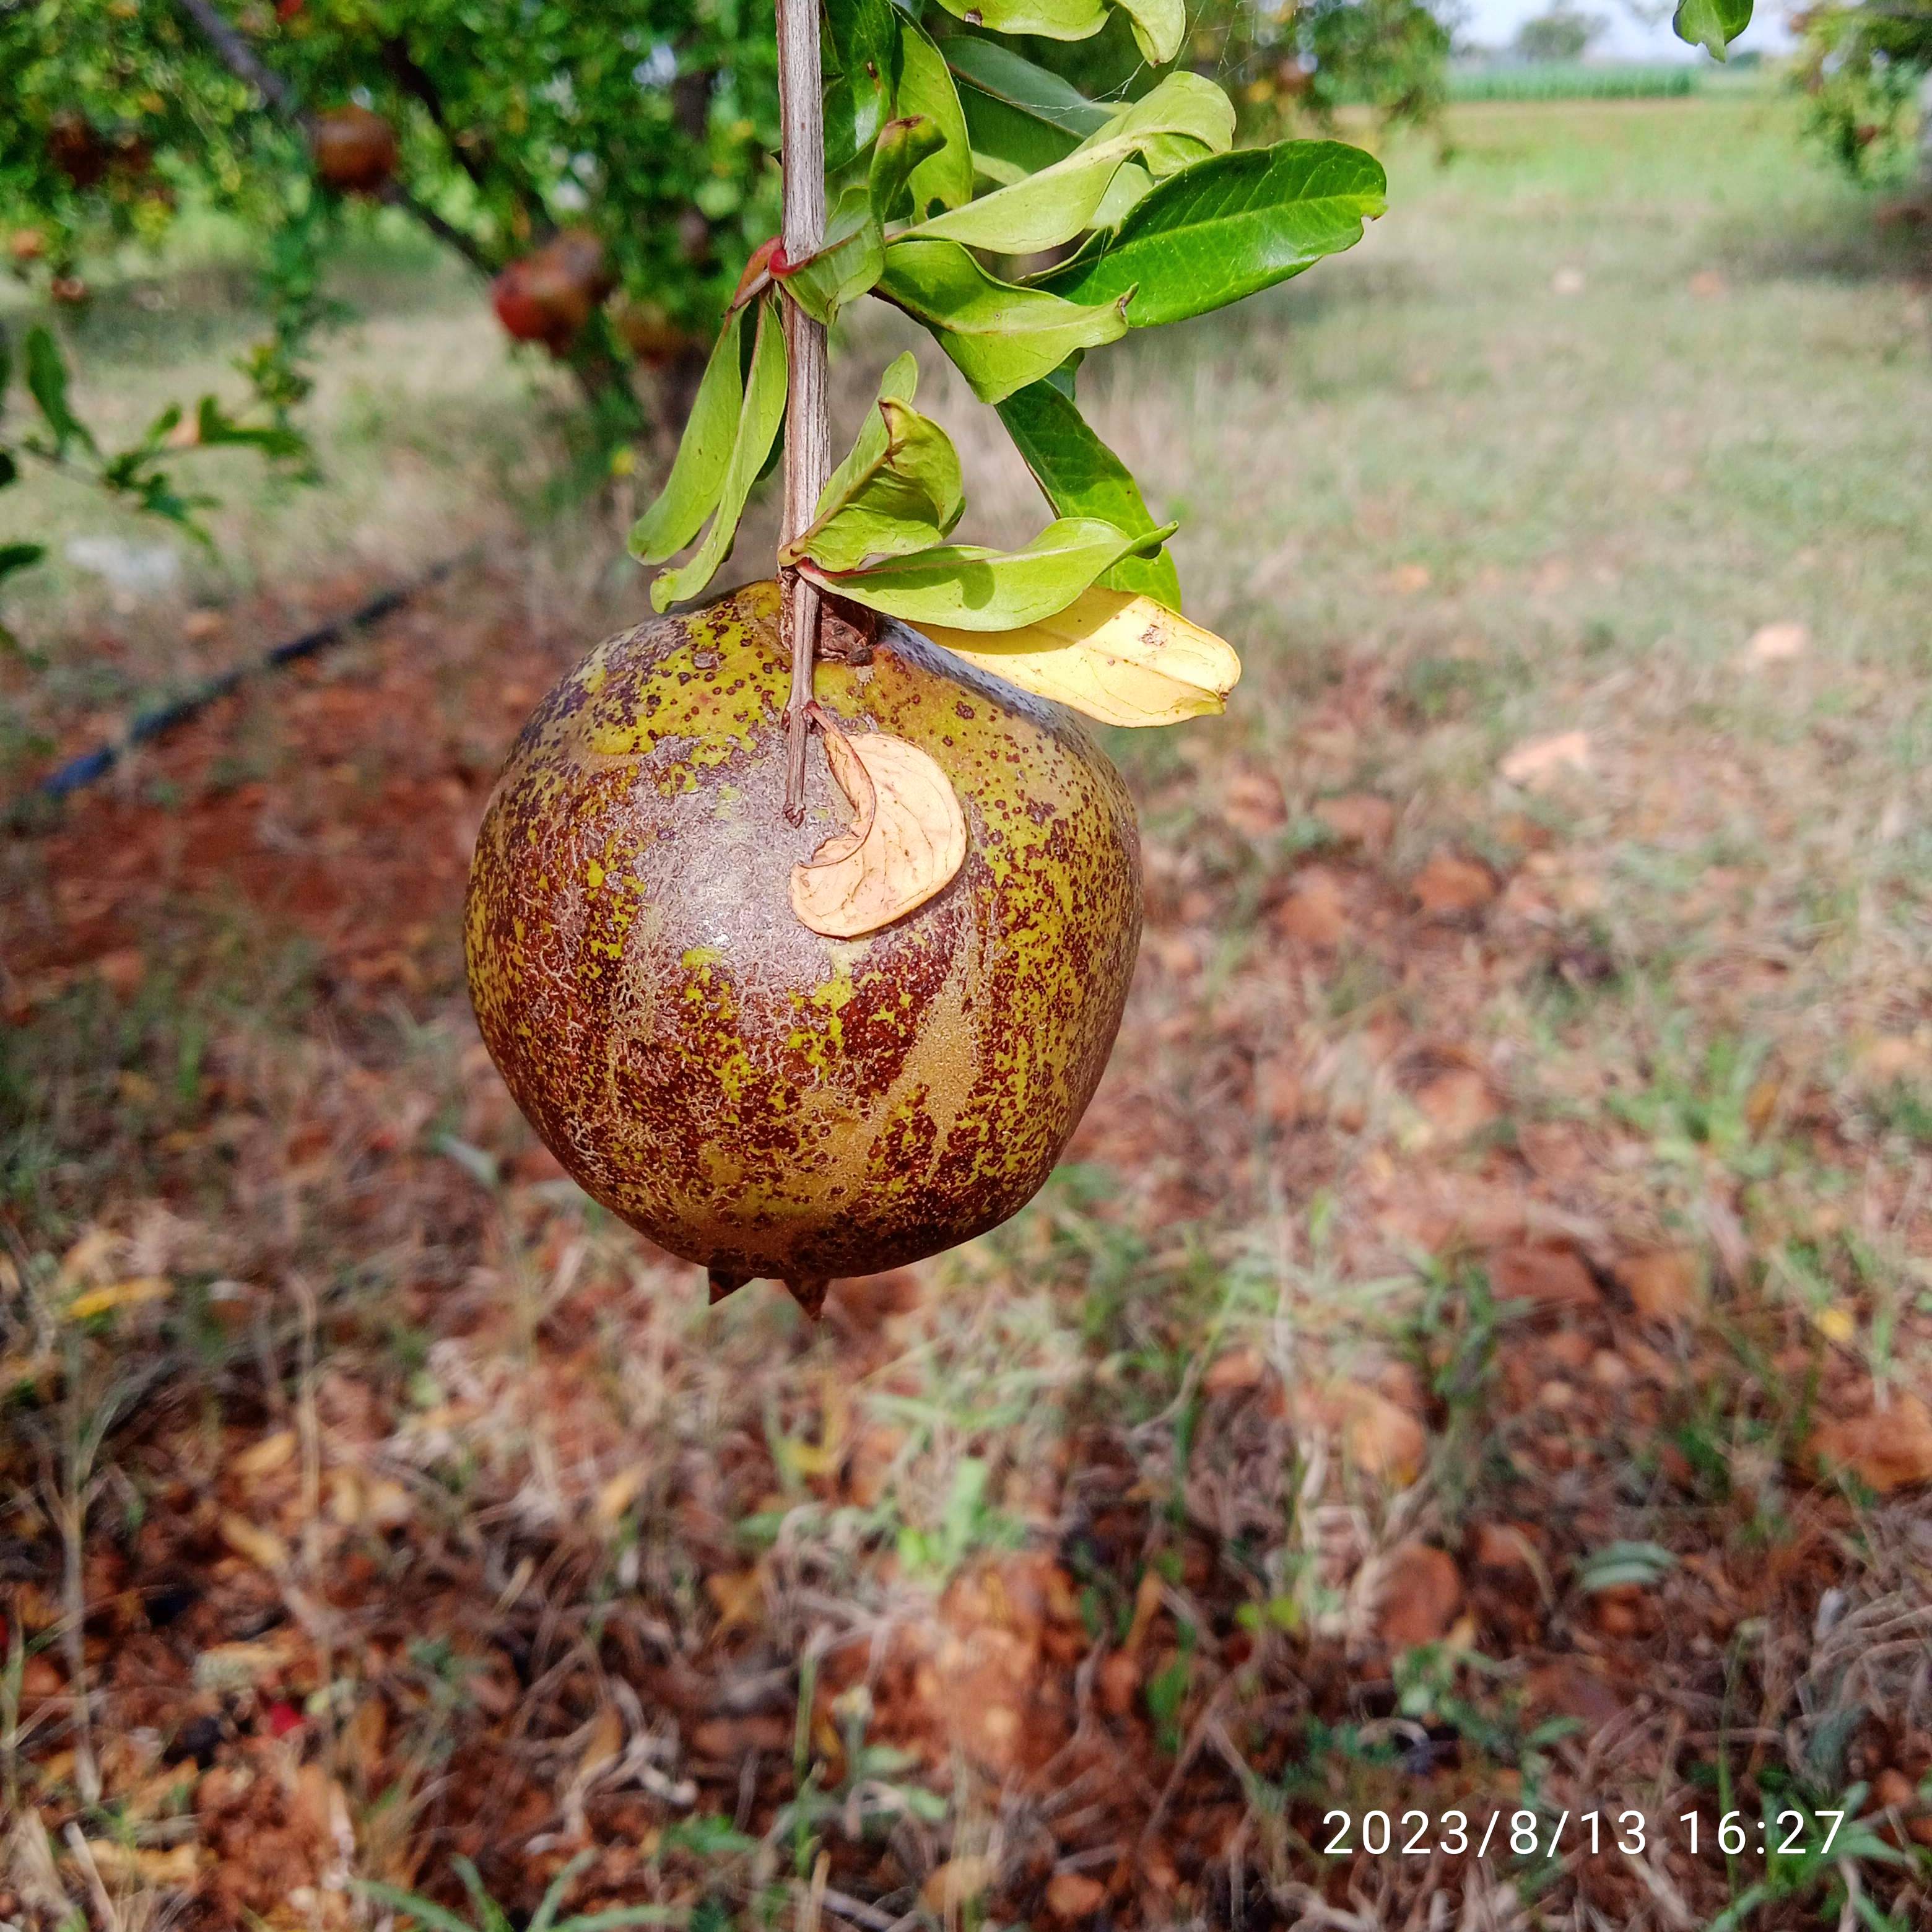
Label: Cercospora